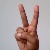
The image shows a hand gesture representing the letter 'V' in Indian Sign Language.